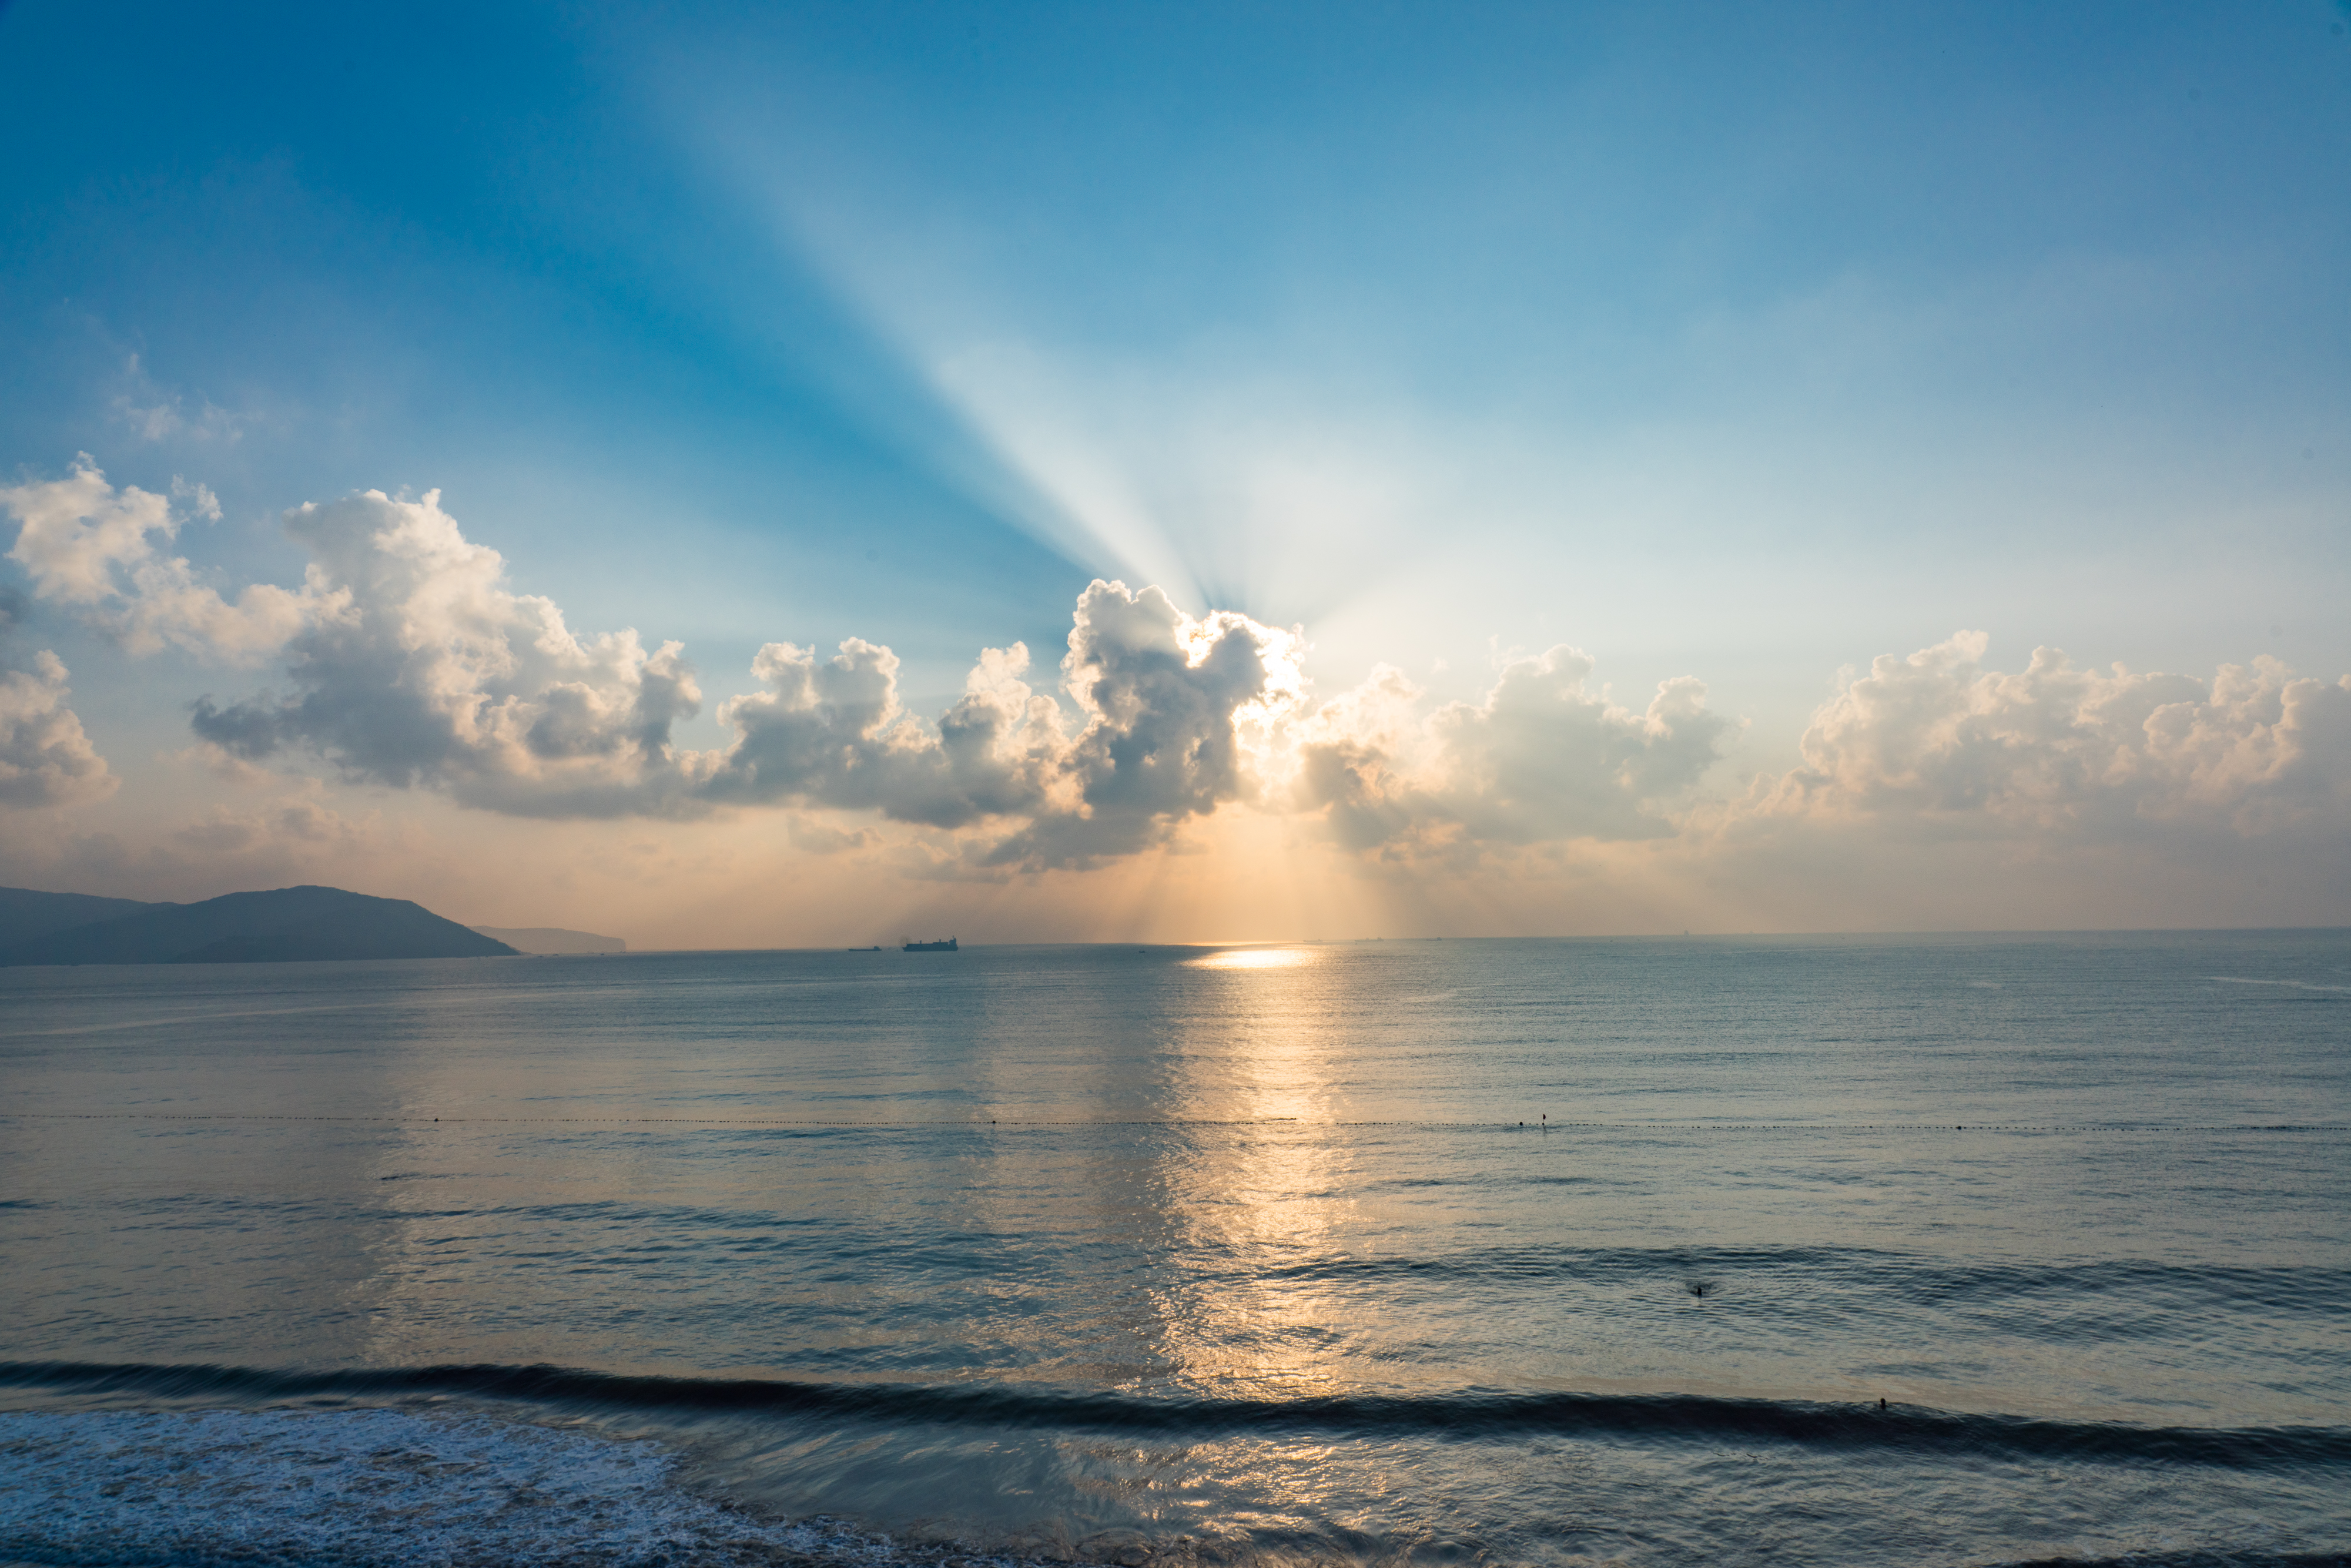
sunset, hotels, beaches, sunshine, clouds, vietnam, body of water, fluid, liquid, cloud, atmosphere, coastal and oceanic landforms, horizon, ocean, sunlight, reflection, sea, wave, beach, cumulus, morning, wind wave, calm, meteorological phenomenon, evening, tide, sound, dusk, wind, tropics, sunrise, shoal